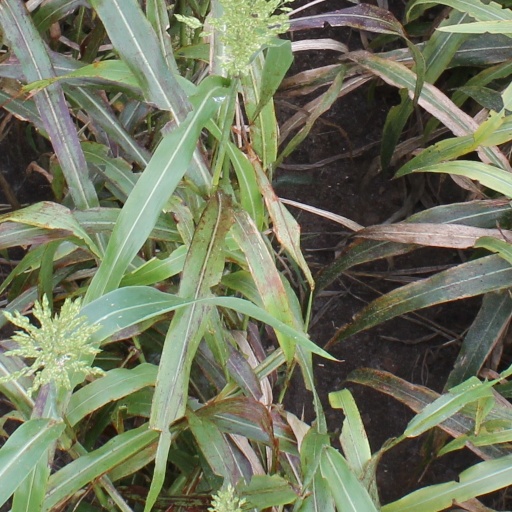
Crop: sorghum